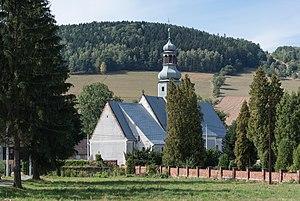
Ścinawka Średnia est une localité polonaise de la gmina de Radków, située dans le powiat de Kłodzko en voïvodie de Basse-Silésie.